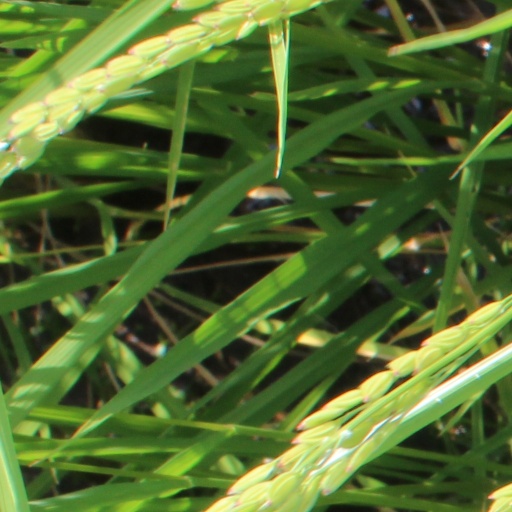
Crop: rice